Team Tango

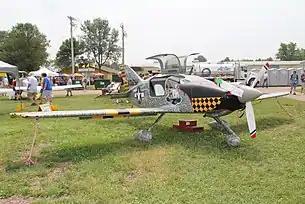
A Team Tango Tango 2 in an unusual paint scheme

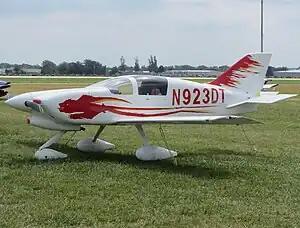
Team Tango Tango 2 built in 2008

Team Tango is an American aircraft manufacturer based in Williston, Florida and owned by Revolution Aviation Inc. The company specializes in the design and manufacture of light aircraft in the form of kits for amateur construction.